Edward Bulwer-Lytton

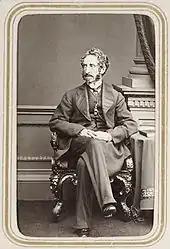
Bulwer-Lytton in later life

The death of Bulwer's mother in 1843 meant his "exhaustion of toil and study had been completed by great anxiety and grief," and by "about the January of 1844, I was thoroughly shattered."